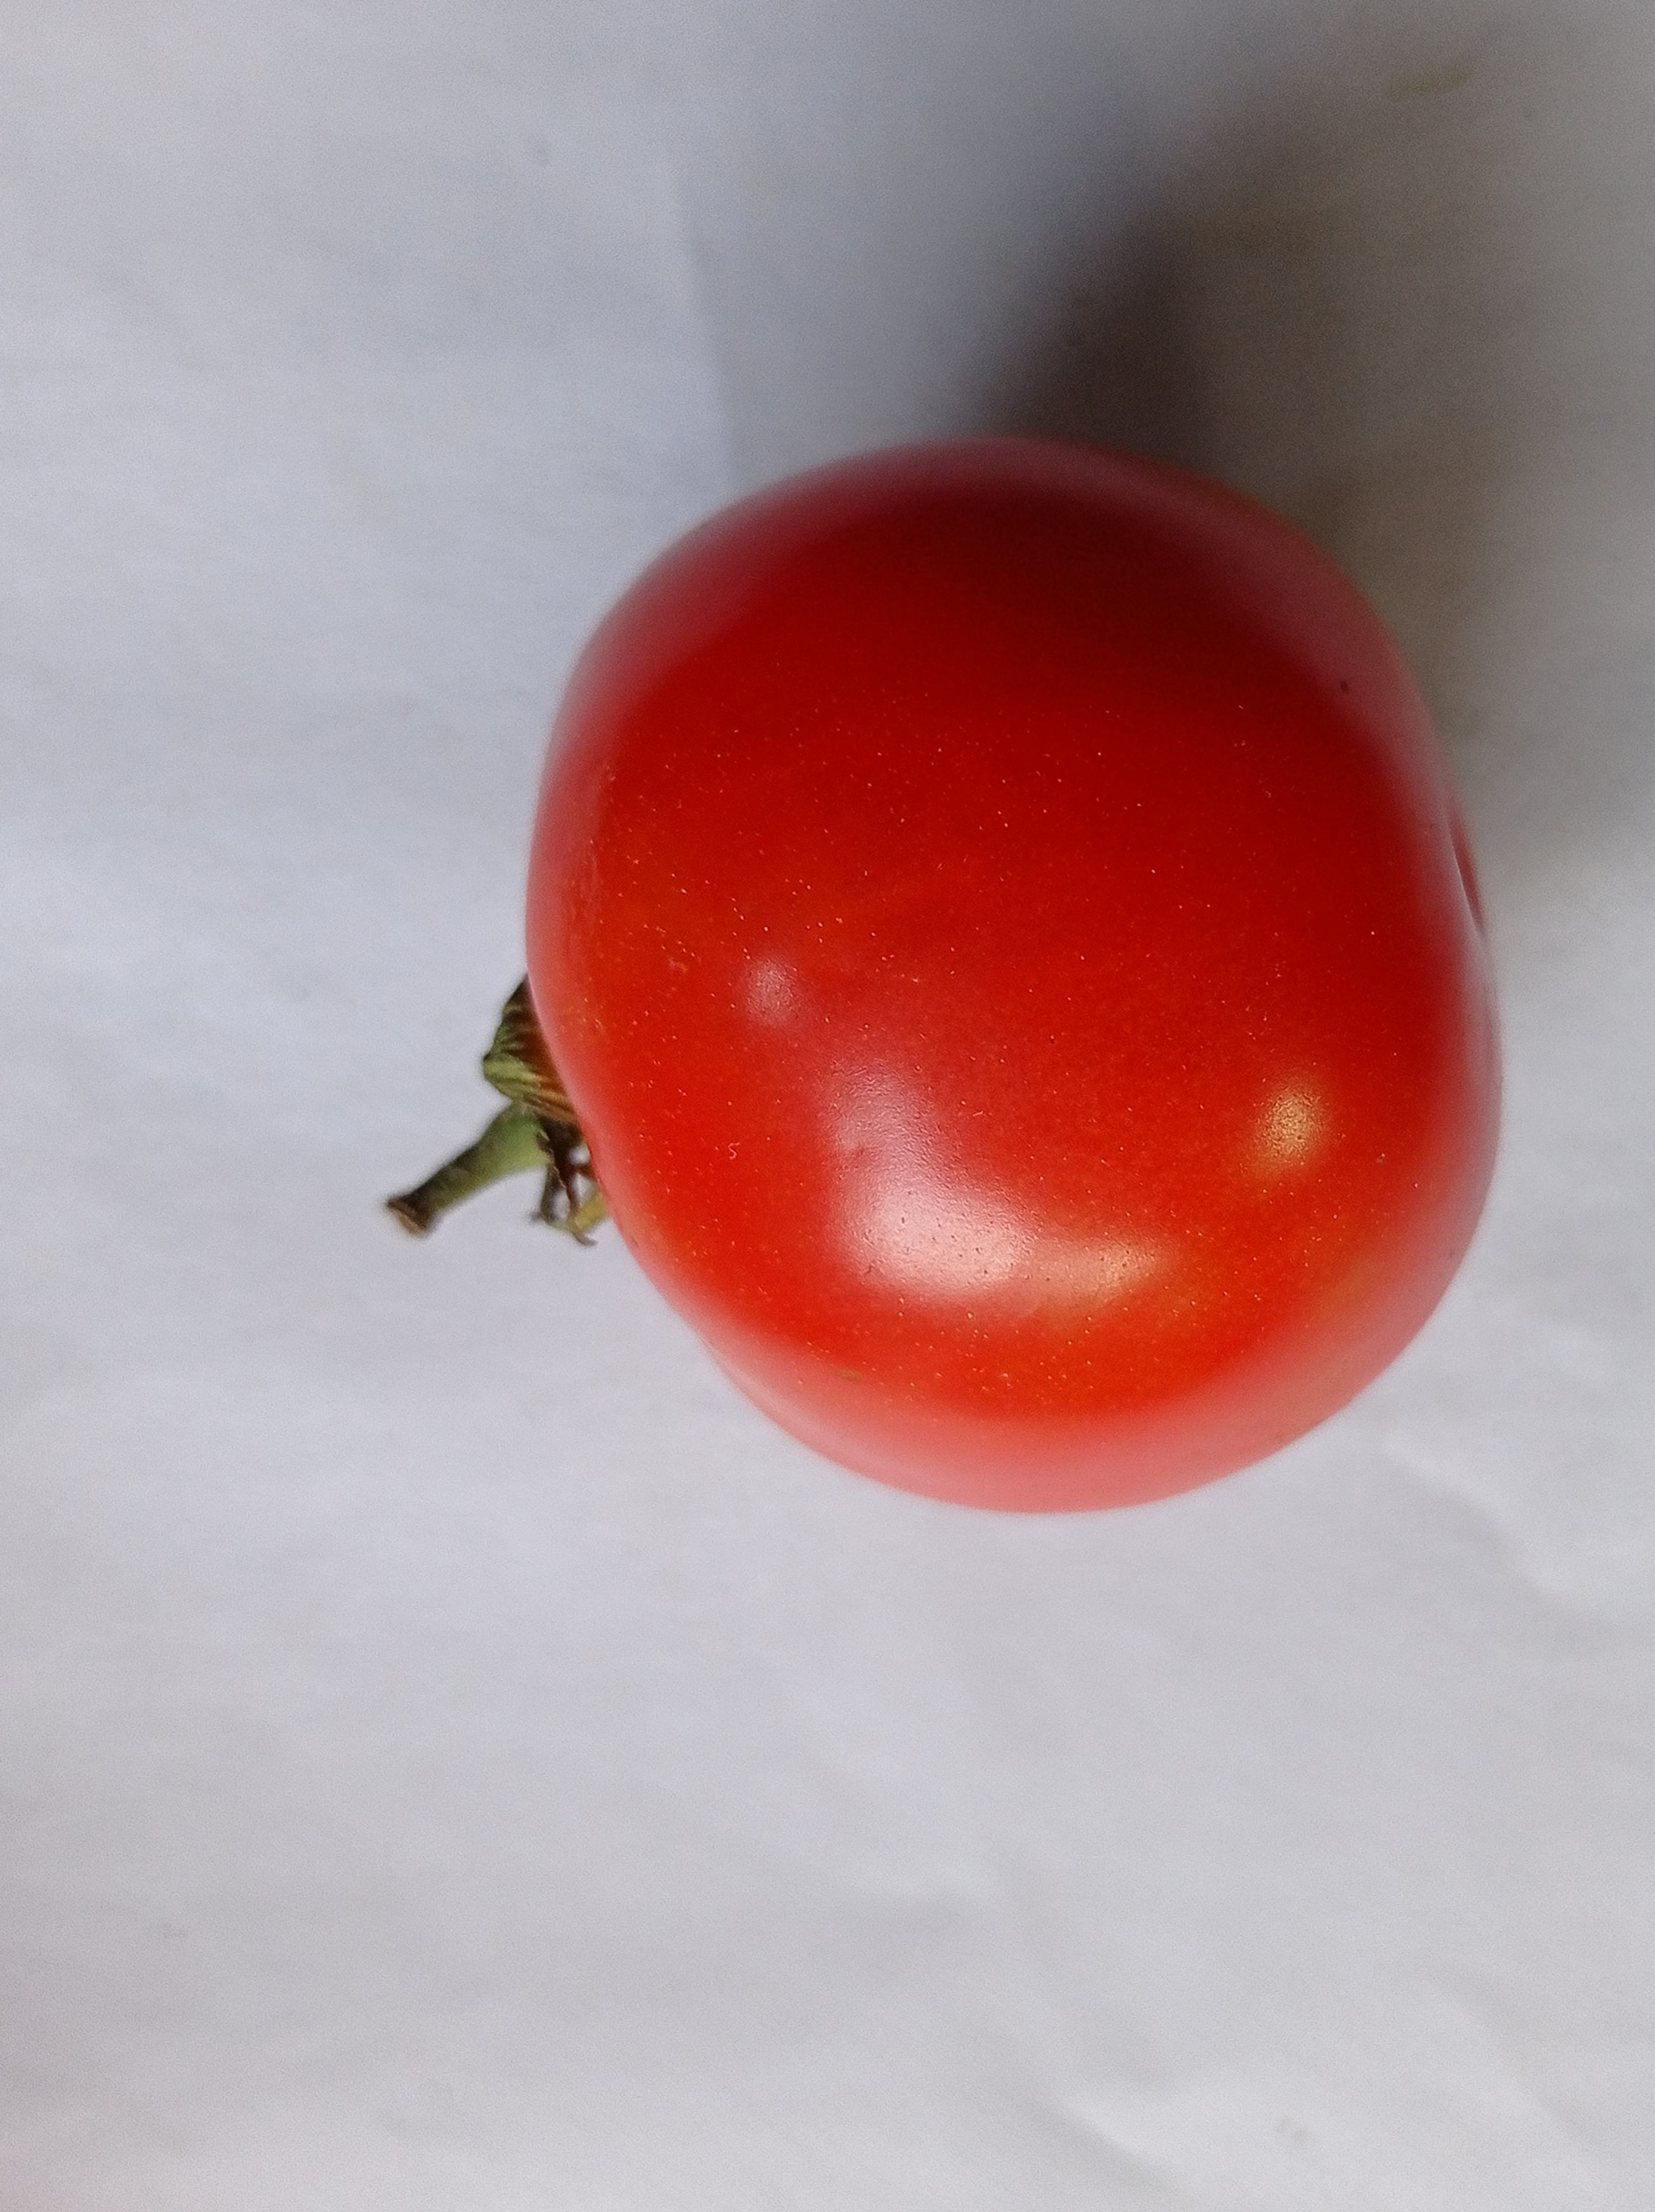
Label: Fresh